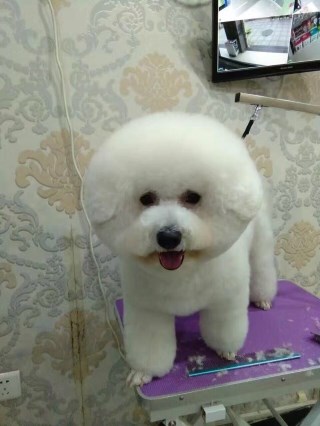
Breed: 3083-n000117-Bichon_Frise